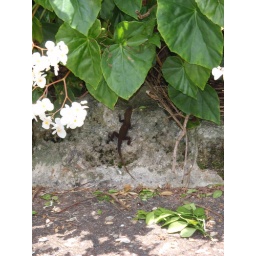
Little guy hangs by my kitchen window in the summer.